Eastern Busway, Brisbane

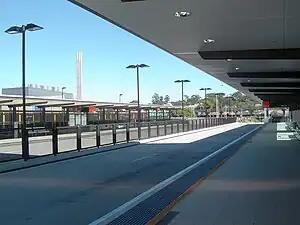
PA Hospital busway station

Construction began in April 2007 on the UQ Lakes to Buranda section with it opening on 3 August 2009. The UQ Lakes to Buranda section of the busway was built under an alliance with Thiess, Sinclair Knight Merz and the Department of Transport and Main Roads. It included a tunnel built under the old Boggo Road Gaol. Tunnelling was done with a Voest-Alpine Industrieanlagenbau AM105 roadheader machine. A second tunnel passes under the Pacific Motorway to connect with the South East Busway at Buranda.